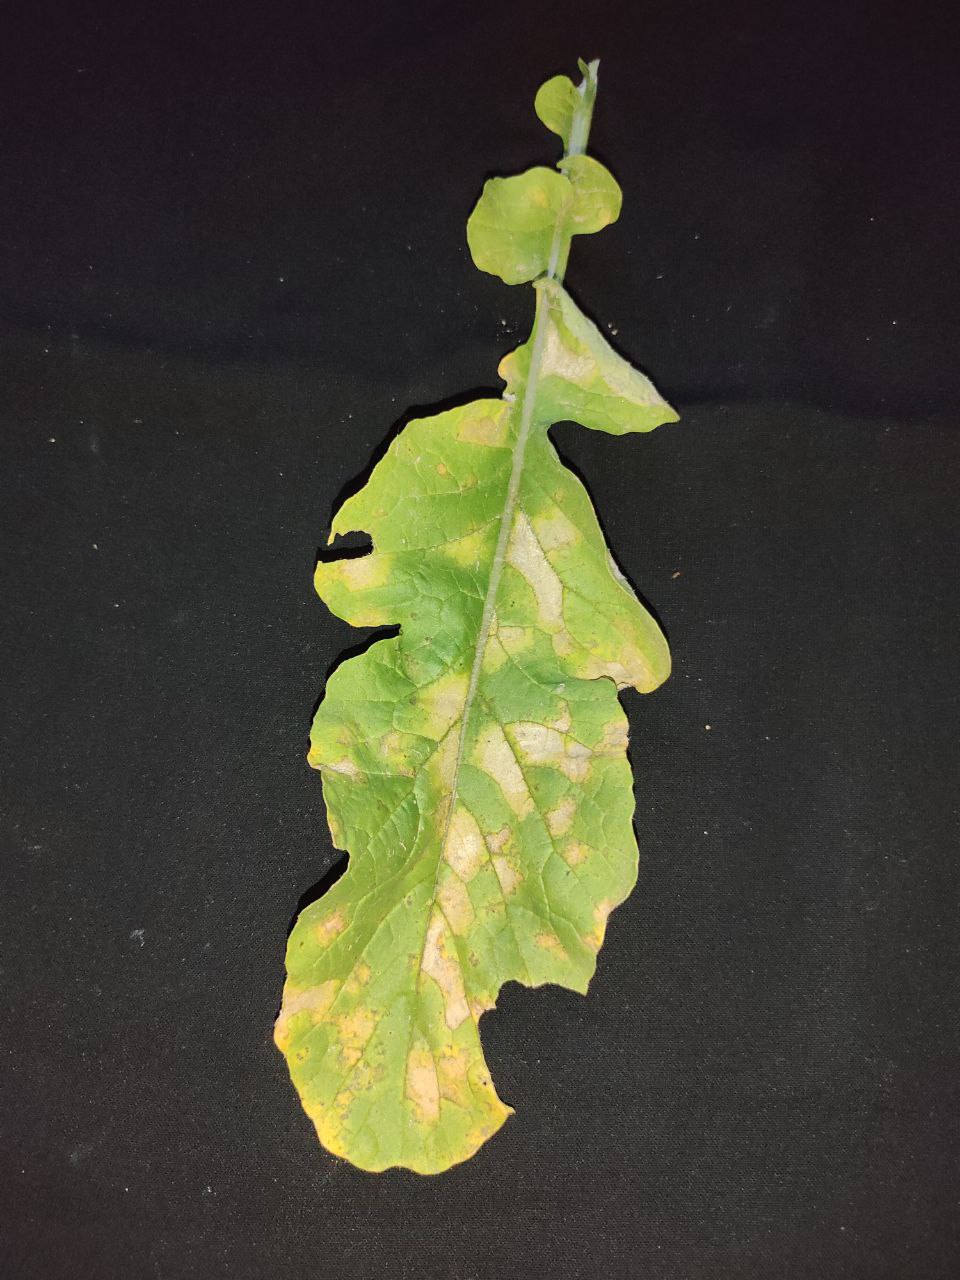
Label: Mosaic virus